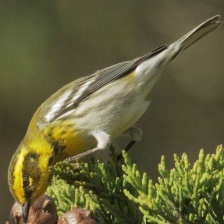
Species: TOWNSENDS WARBLER
Scientific name: SETOPHAGA TOWNSENDI